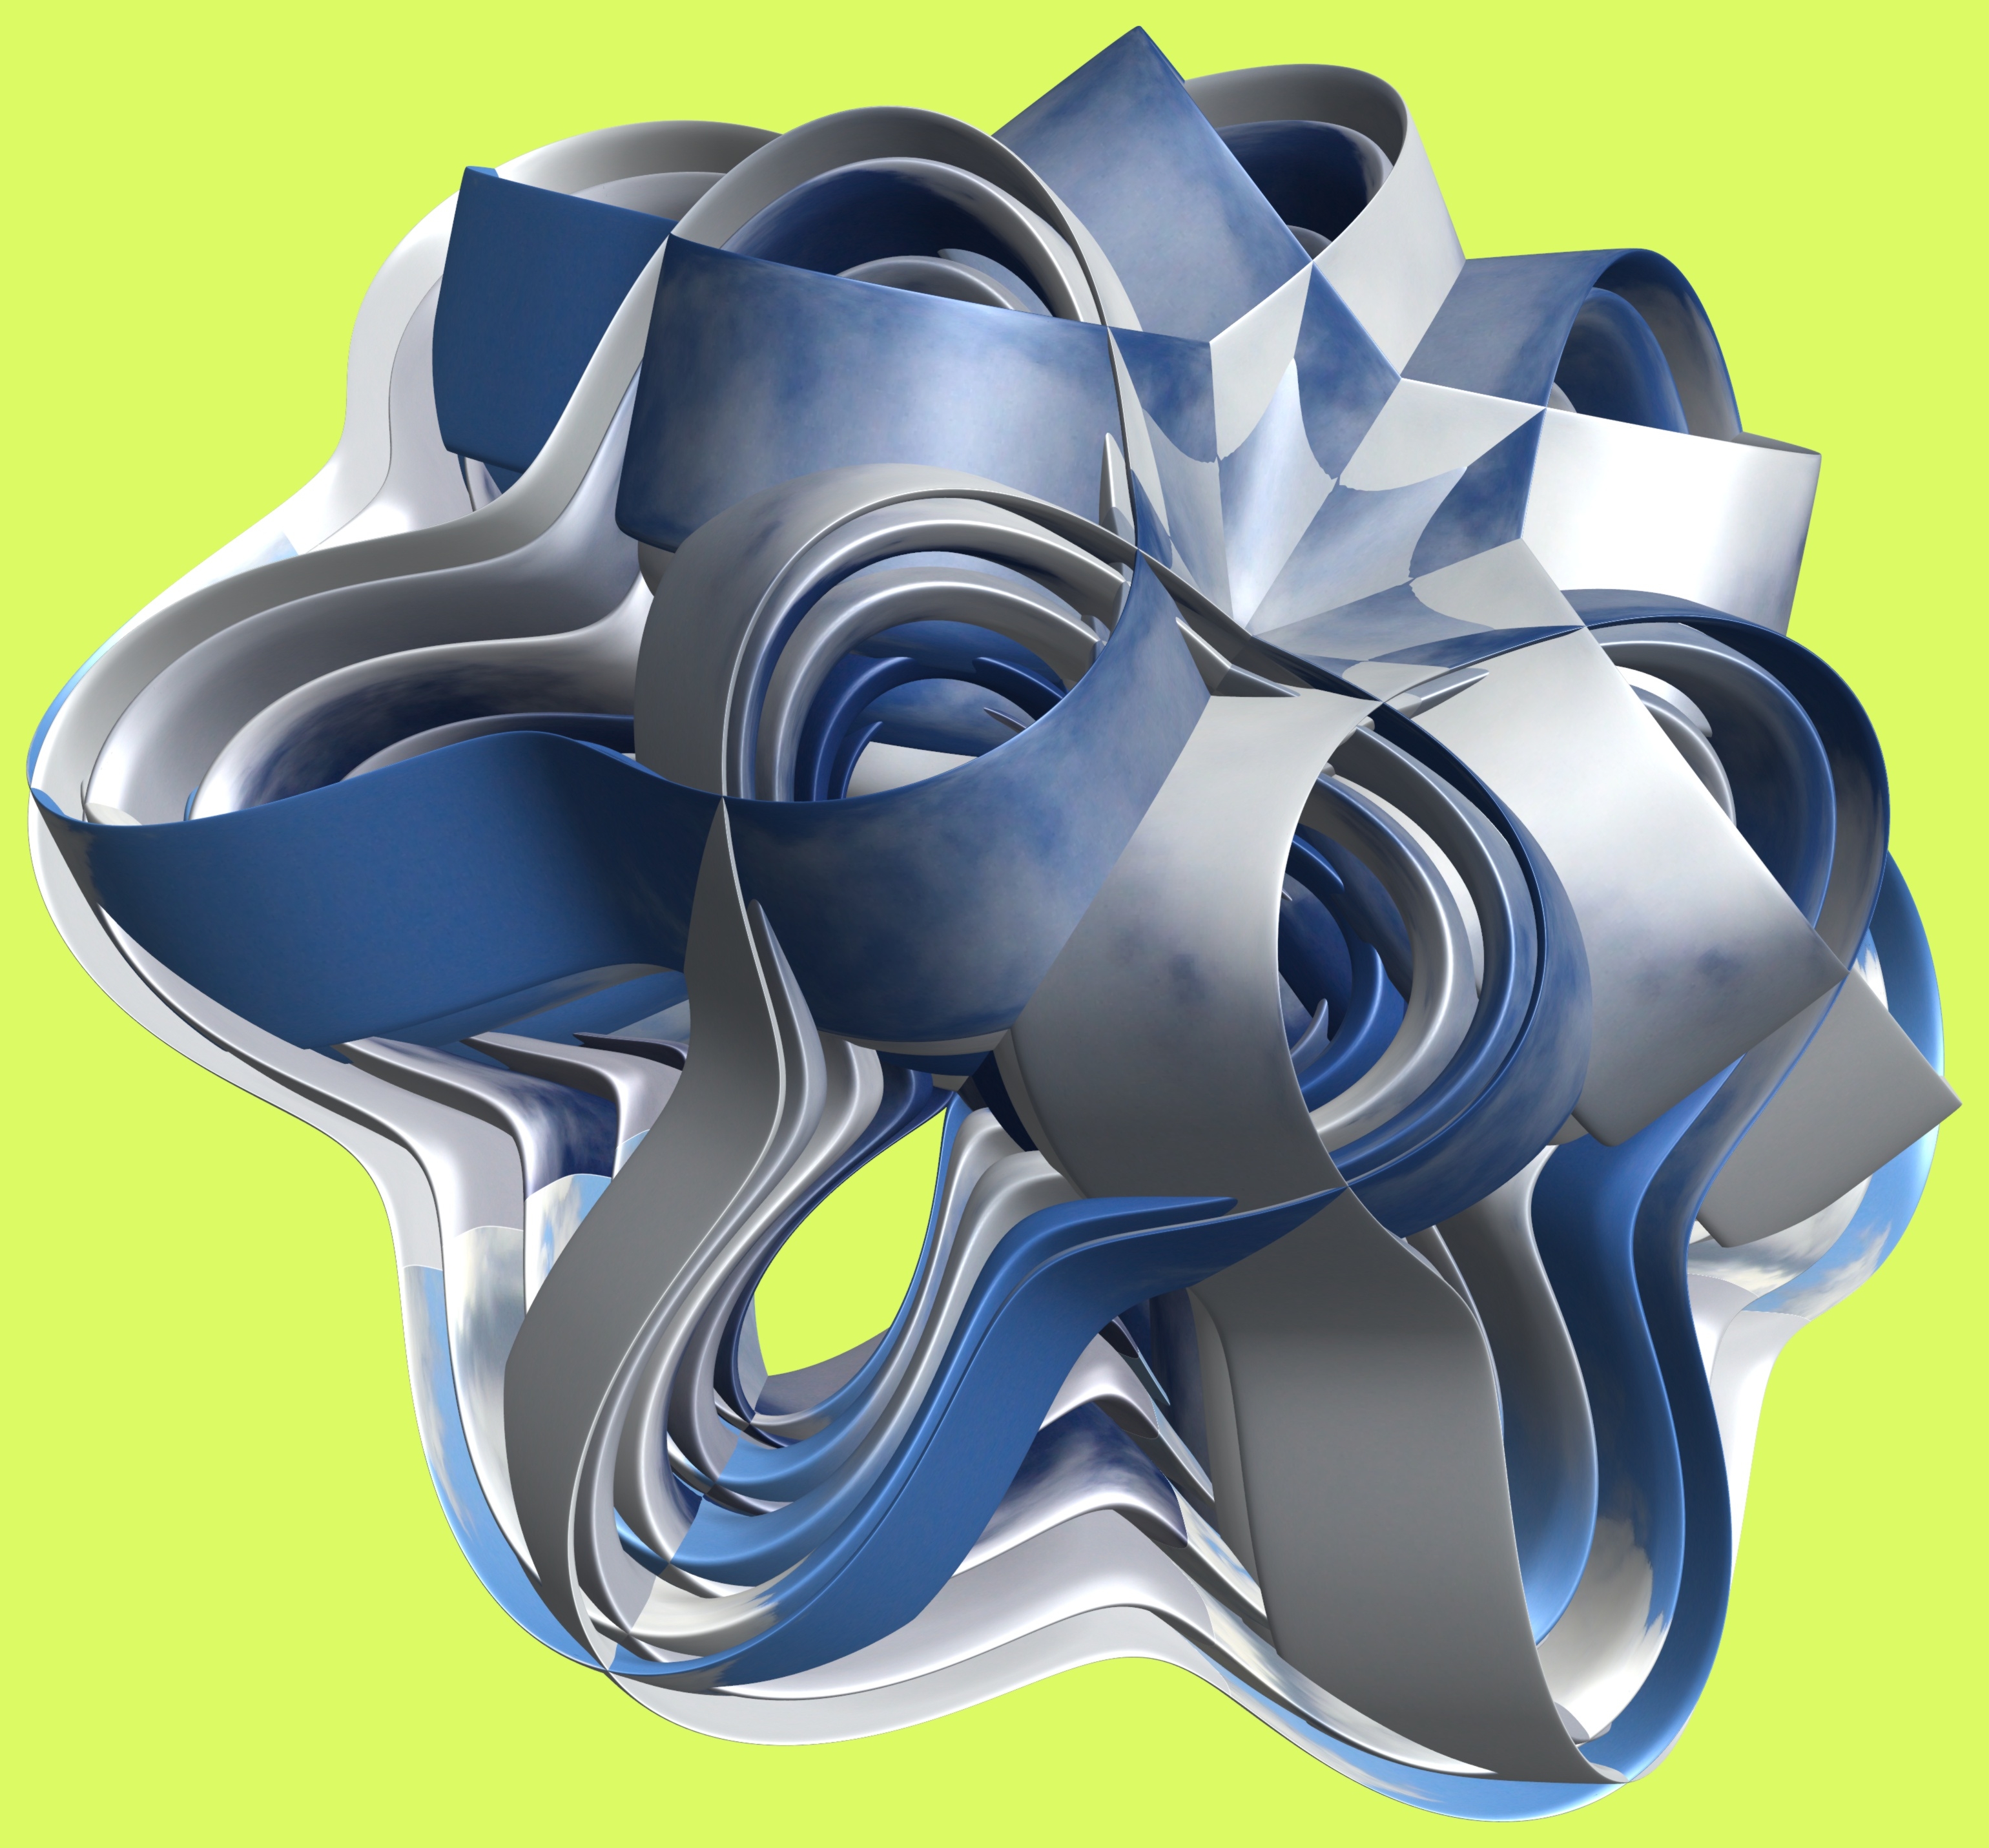
structure, wheel, texture, pattern, machine, arm, human body, illustration, design, symmetry, 3d, graphic, organ, torus, mathematica, cg, parametricplot3d, code, program, algorithm, mapping, aircraft engine